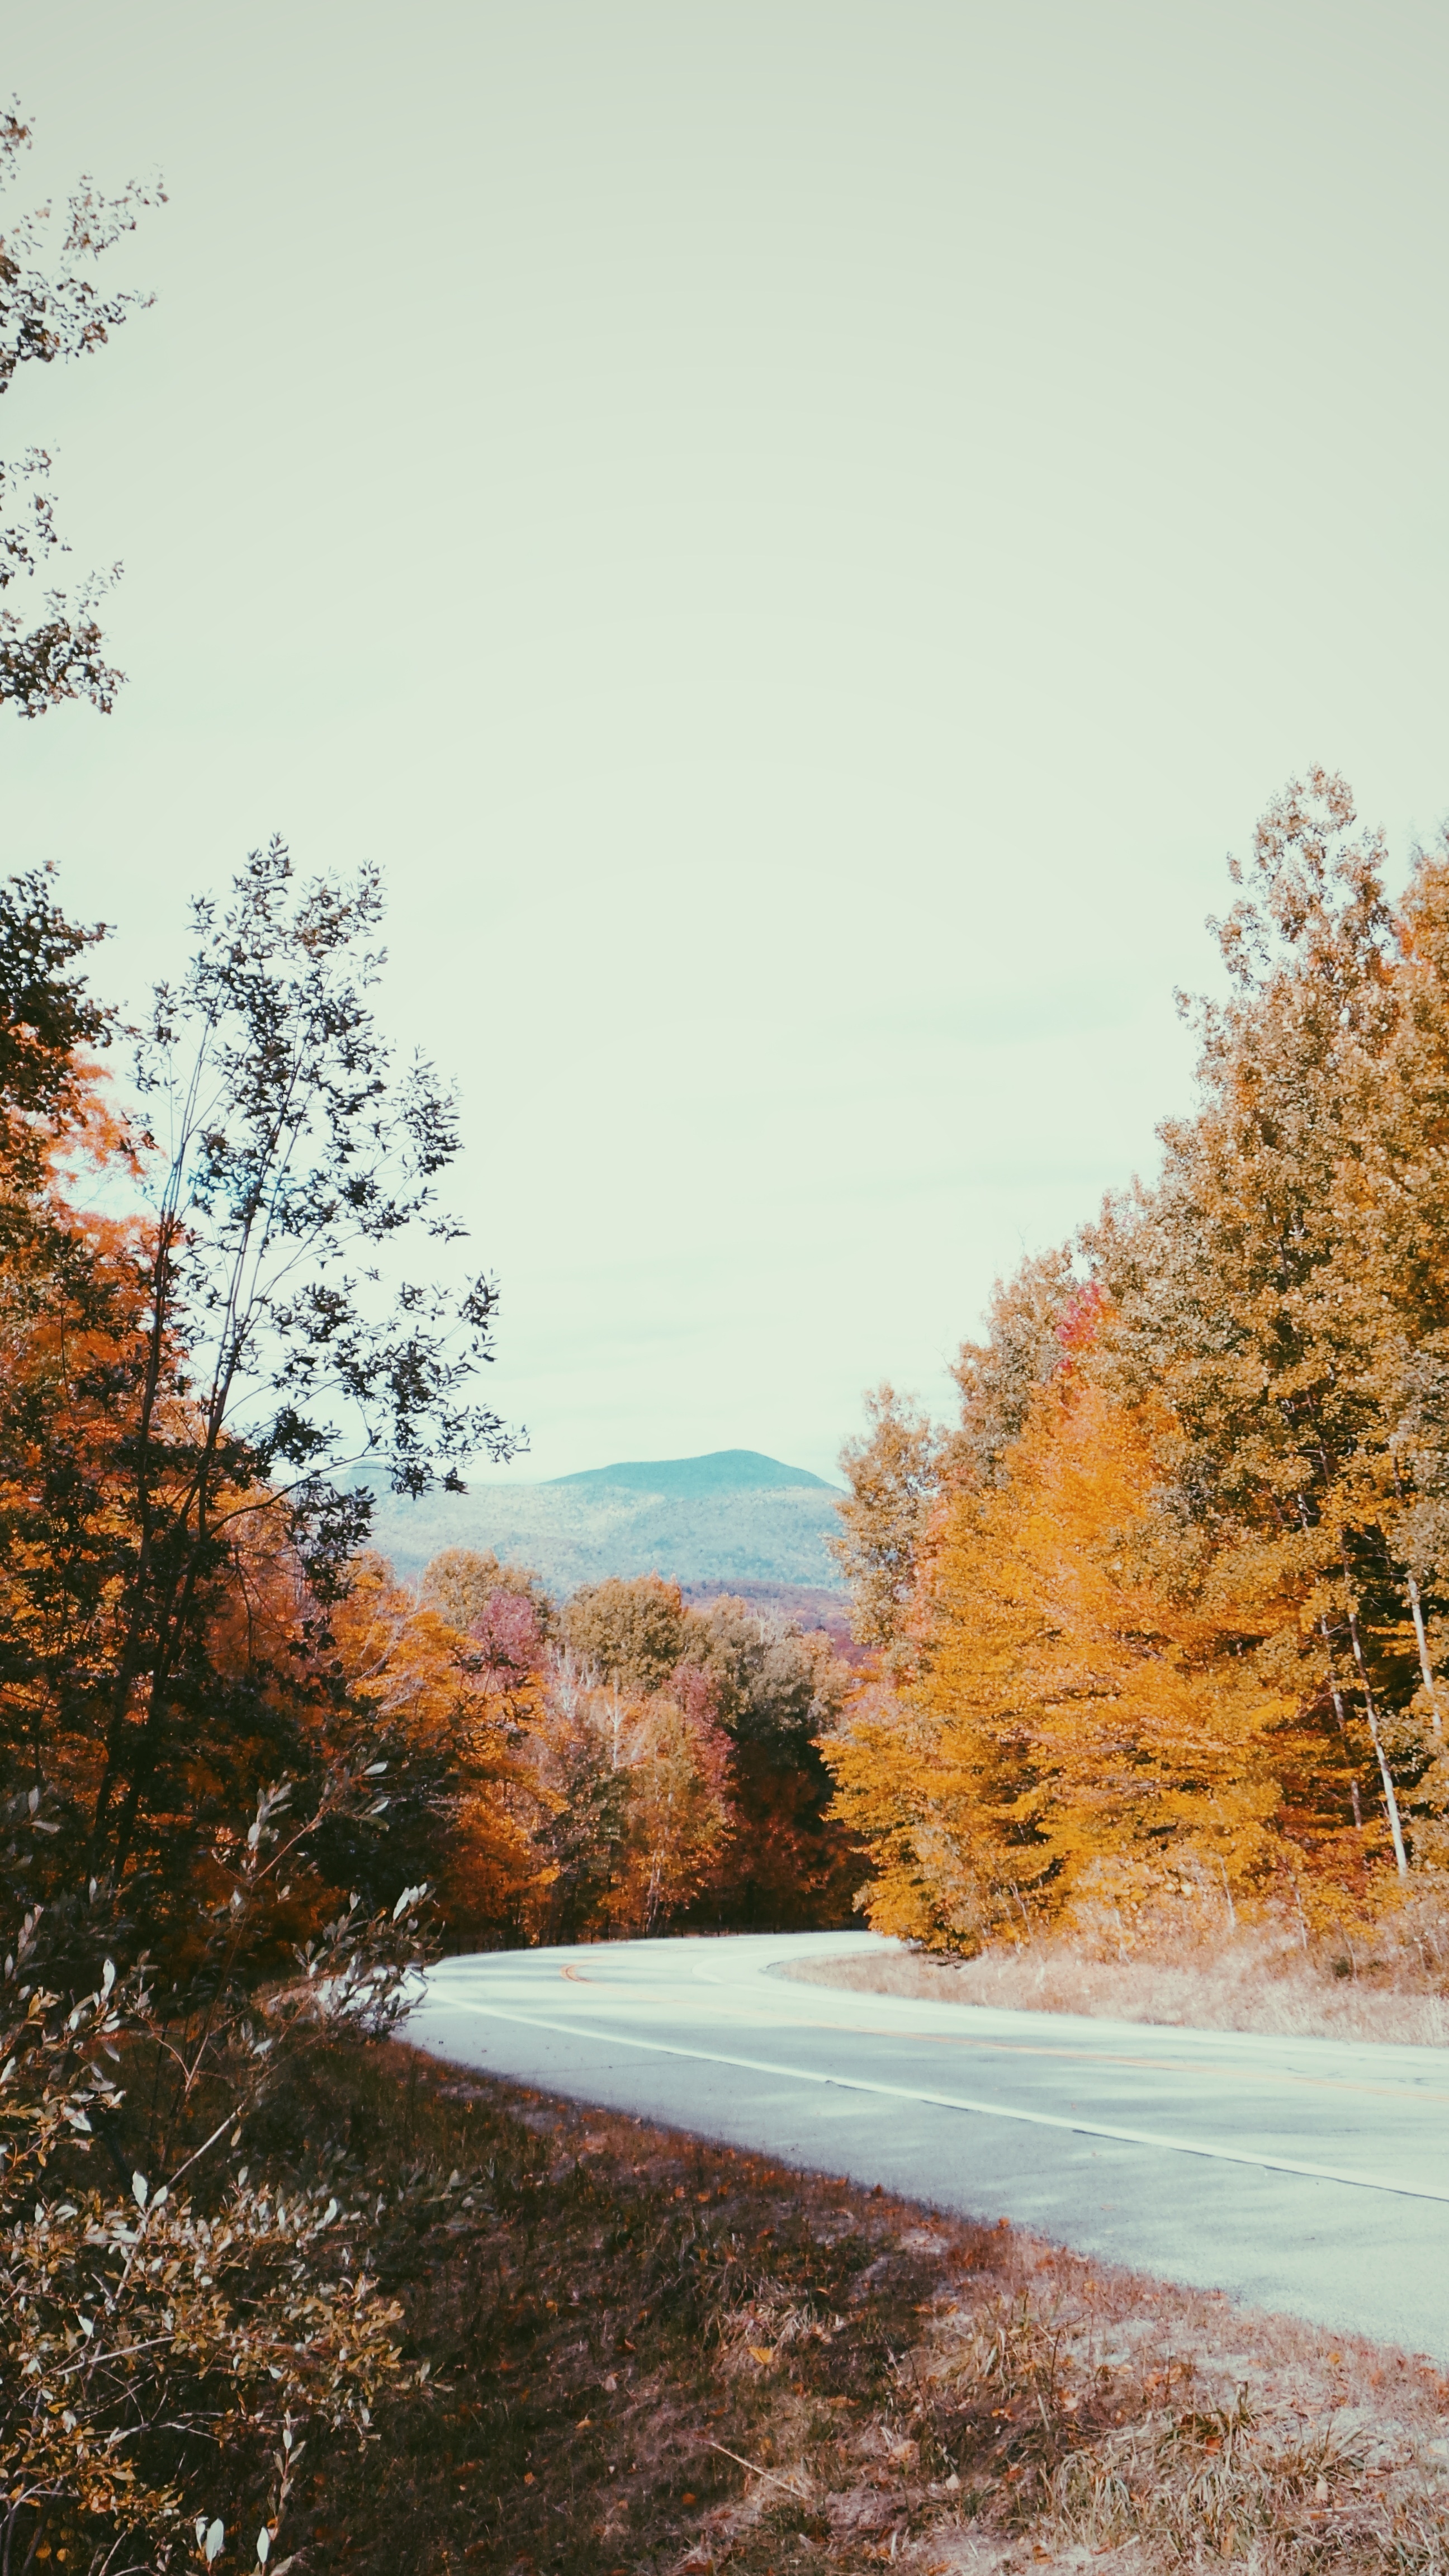
landscape, tree, nature, grass, branch, winter, plant, sunlight, morning, leaf, flower, frost, reflection, autumn, season, woodland, atmospheric phenomenon, woody plant